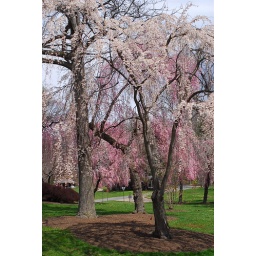
white and pink cherry trees in Brandywine Park, Wilmington Delaware